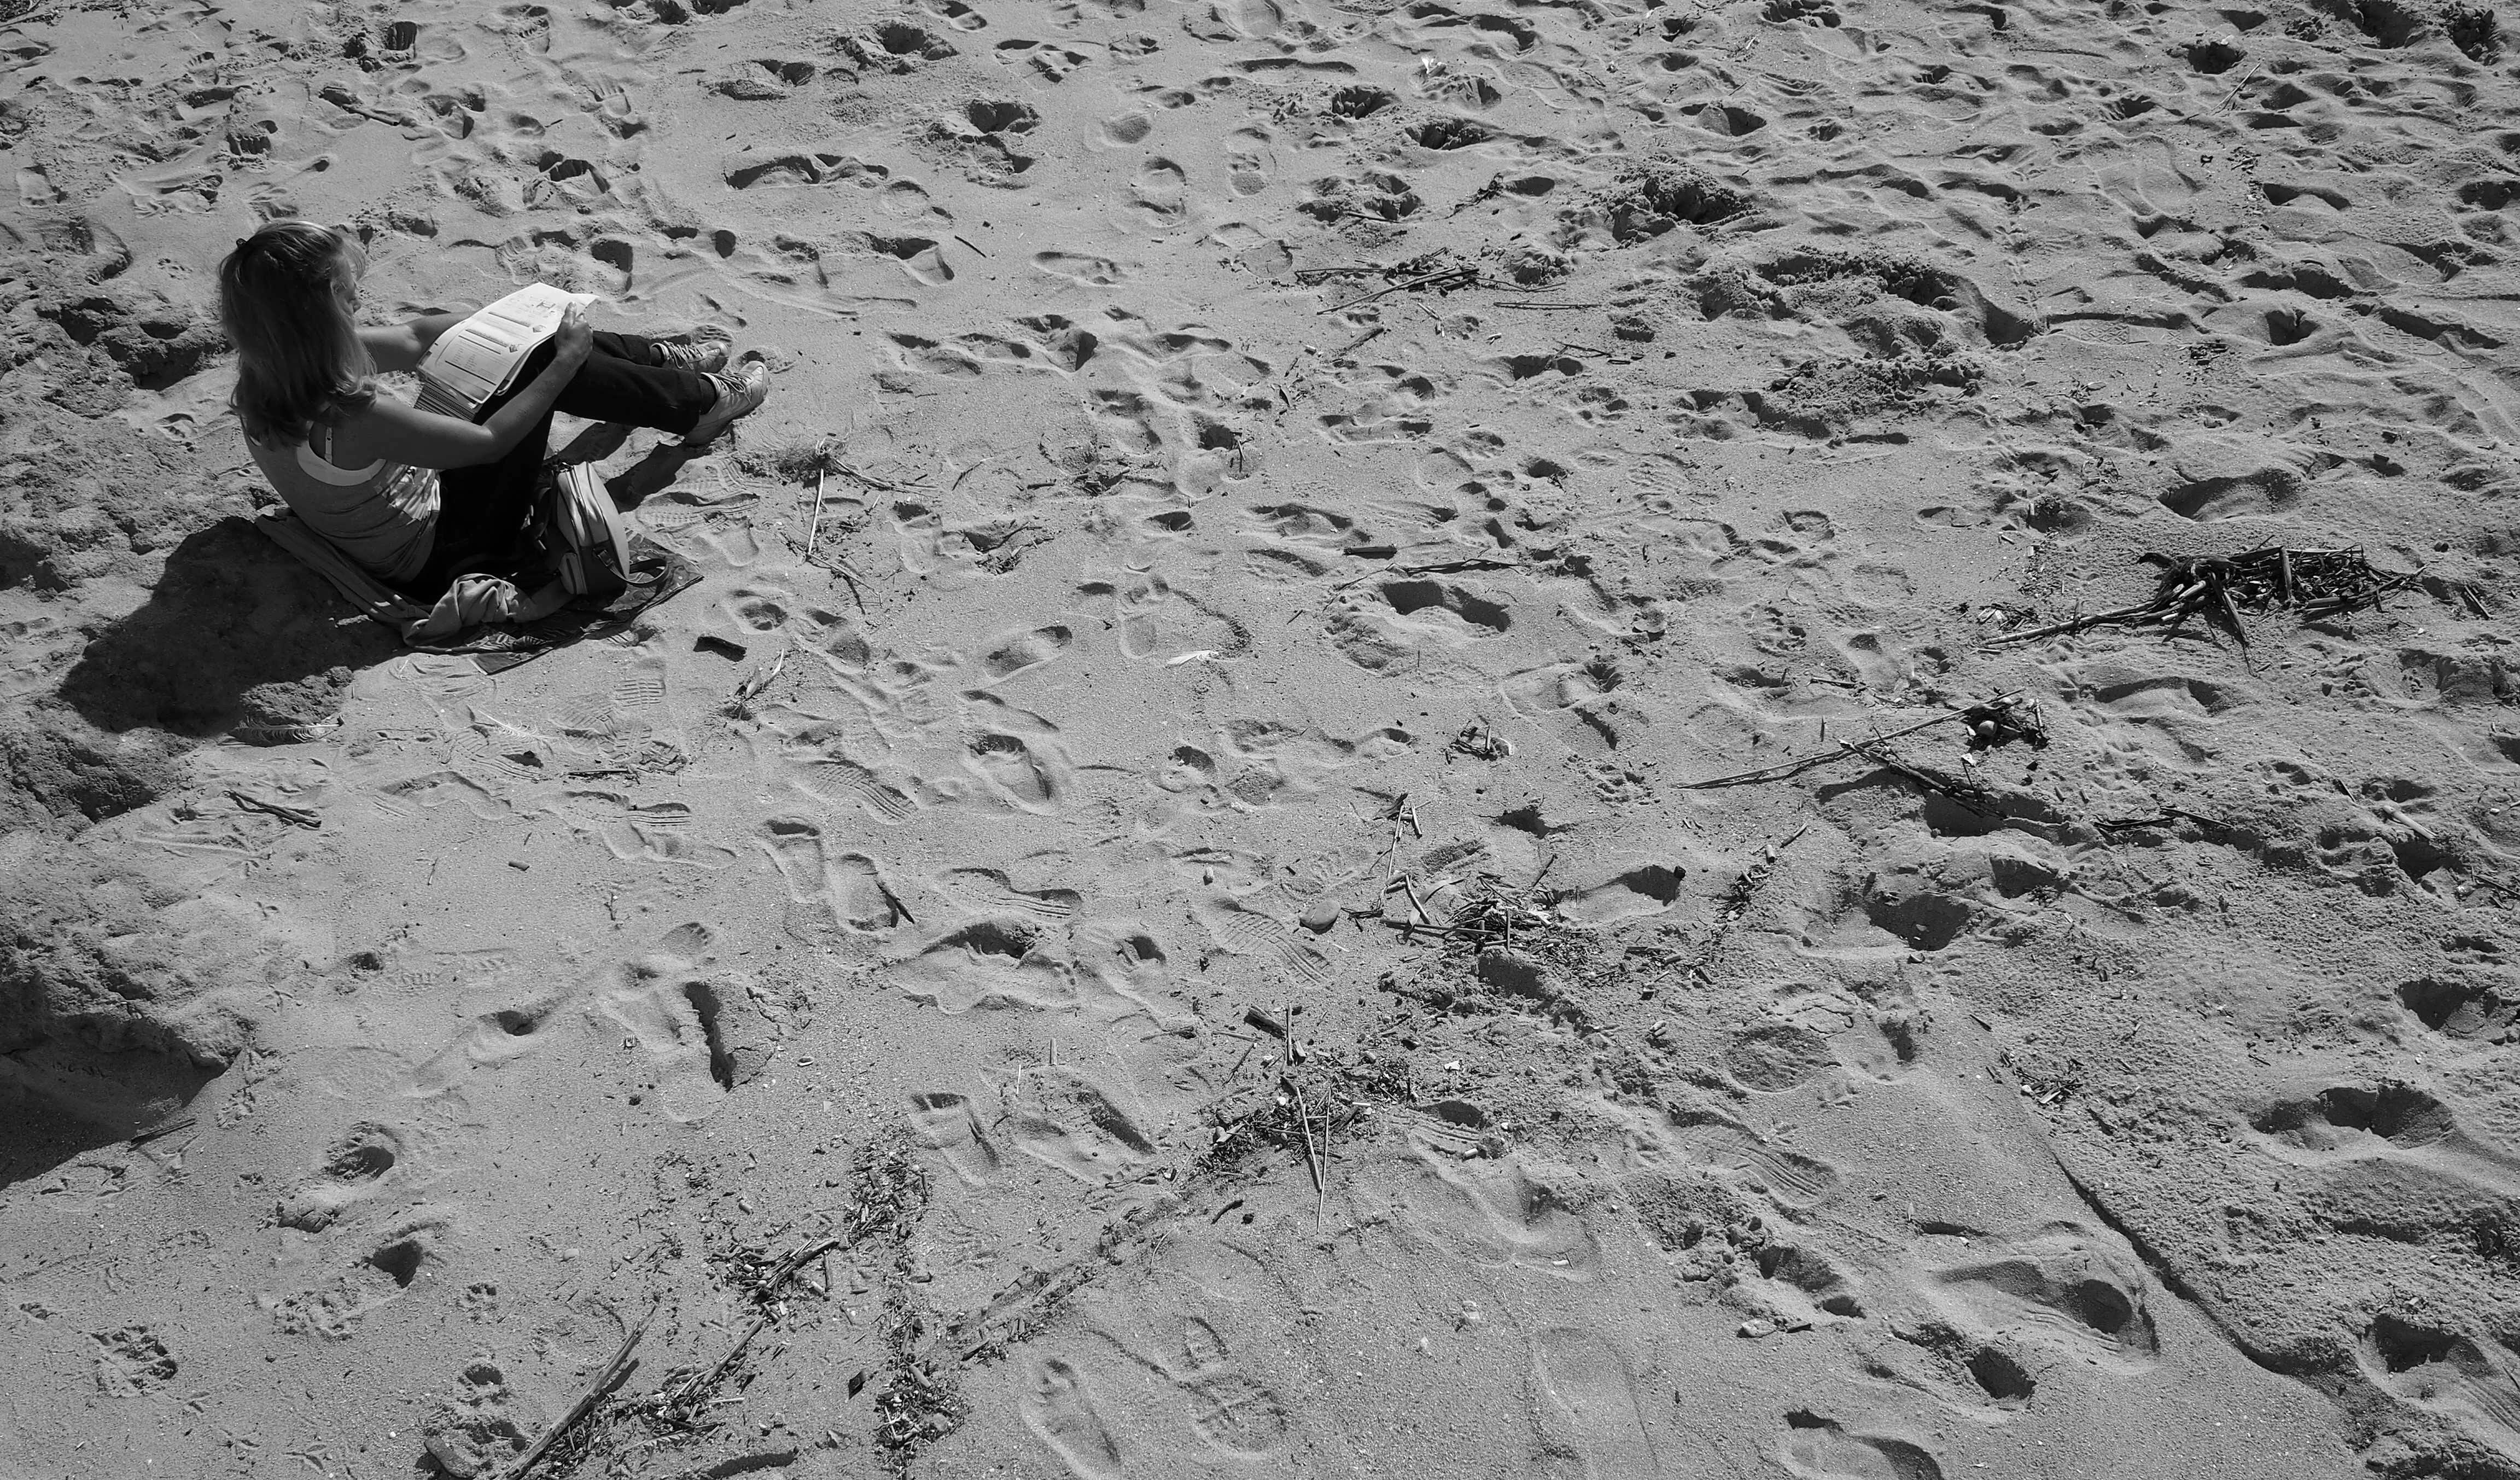
beach, sand, rock, snow, black and white, people, white, street, urban, asphalt, lens, mud, soil, black, monochrome, material, streetphotography, bw, blackandwhite, blackwhite, best, geology, moments, public, em5, olympus, prime, rua, omd, streetphoto, 17mm, moment, unposed, omdem5, sp, pb, inpublic, fotografiaderua, streetmoments, lavinha, joo, monochrome photography, geological phenomenon